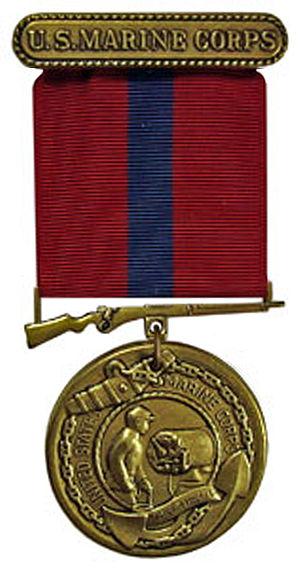
La Good Conduct Medal est une des plus anciennes décorations de l’armée américaine, et chacune de ses cinq branches dispose de sa propre version de la médaille. La version de U.S. Navy est la première à avoir été créée, en 1869, suivie en 1896 par la version de l’U.S. Marine Corps. Pour ce qui est des U.S. Coast Guard, l’institution de la décoration date de 1923, tandis que celle de l’armée de terre remonte à 1941. La dernière variante créée fut celle de l’U.S. Air Force, en 1963. Cette décoration fut d’ailleurs suspendue de février 2006 à février 2009.